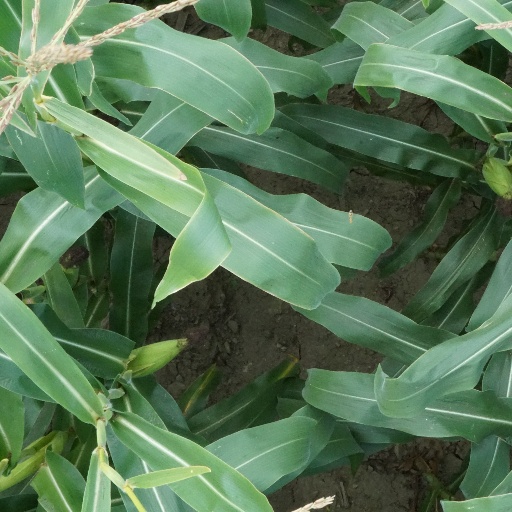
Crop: maize; corn